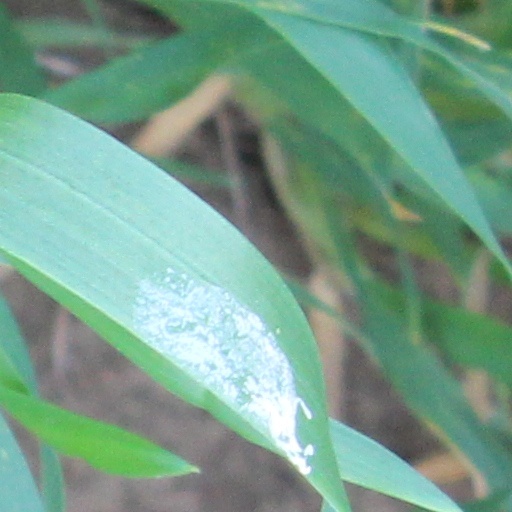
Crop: wheat